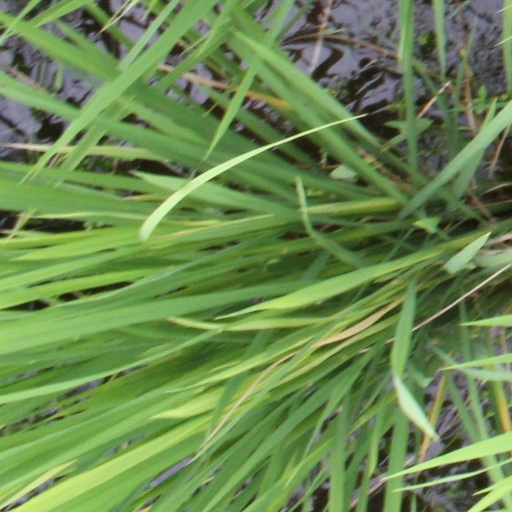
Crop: rice